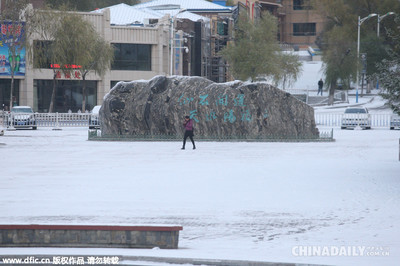
Weather: snow or frosty